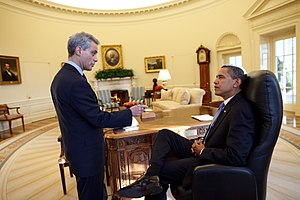
Det Hvide Hus' stabschef / Liste over Det Hvide hus' stabschefer
Rahm Emanuel og Barack Obama i Det ovale værelse på den første dag i embedet.
Det Hvide Hus' stabschef er den højest rangerende medarbejder i den amerikanske præsidents udøvende embede og er seniorrådgiver for præsidenten for Amerikas Forenede Stater.